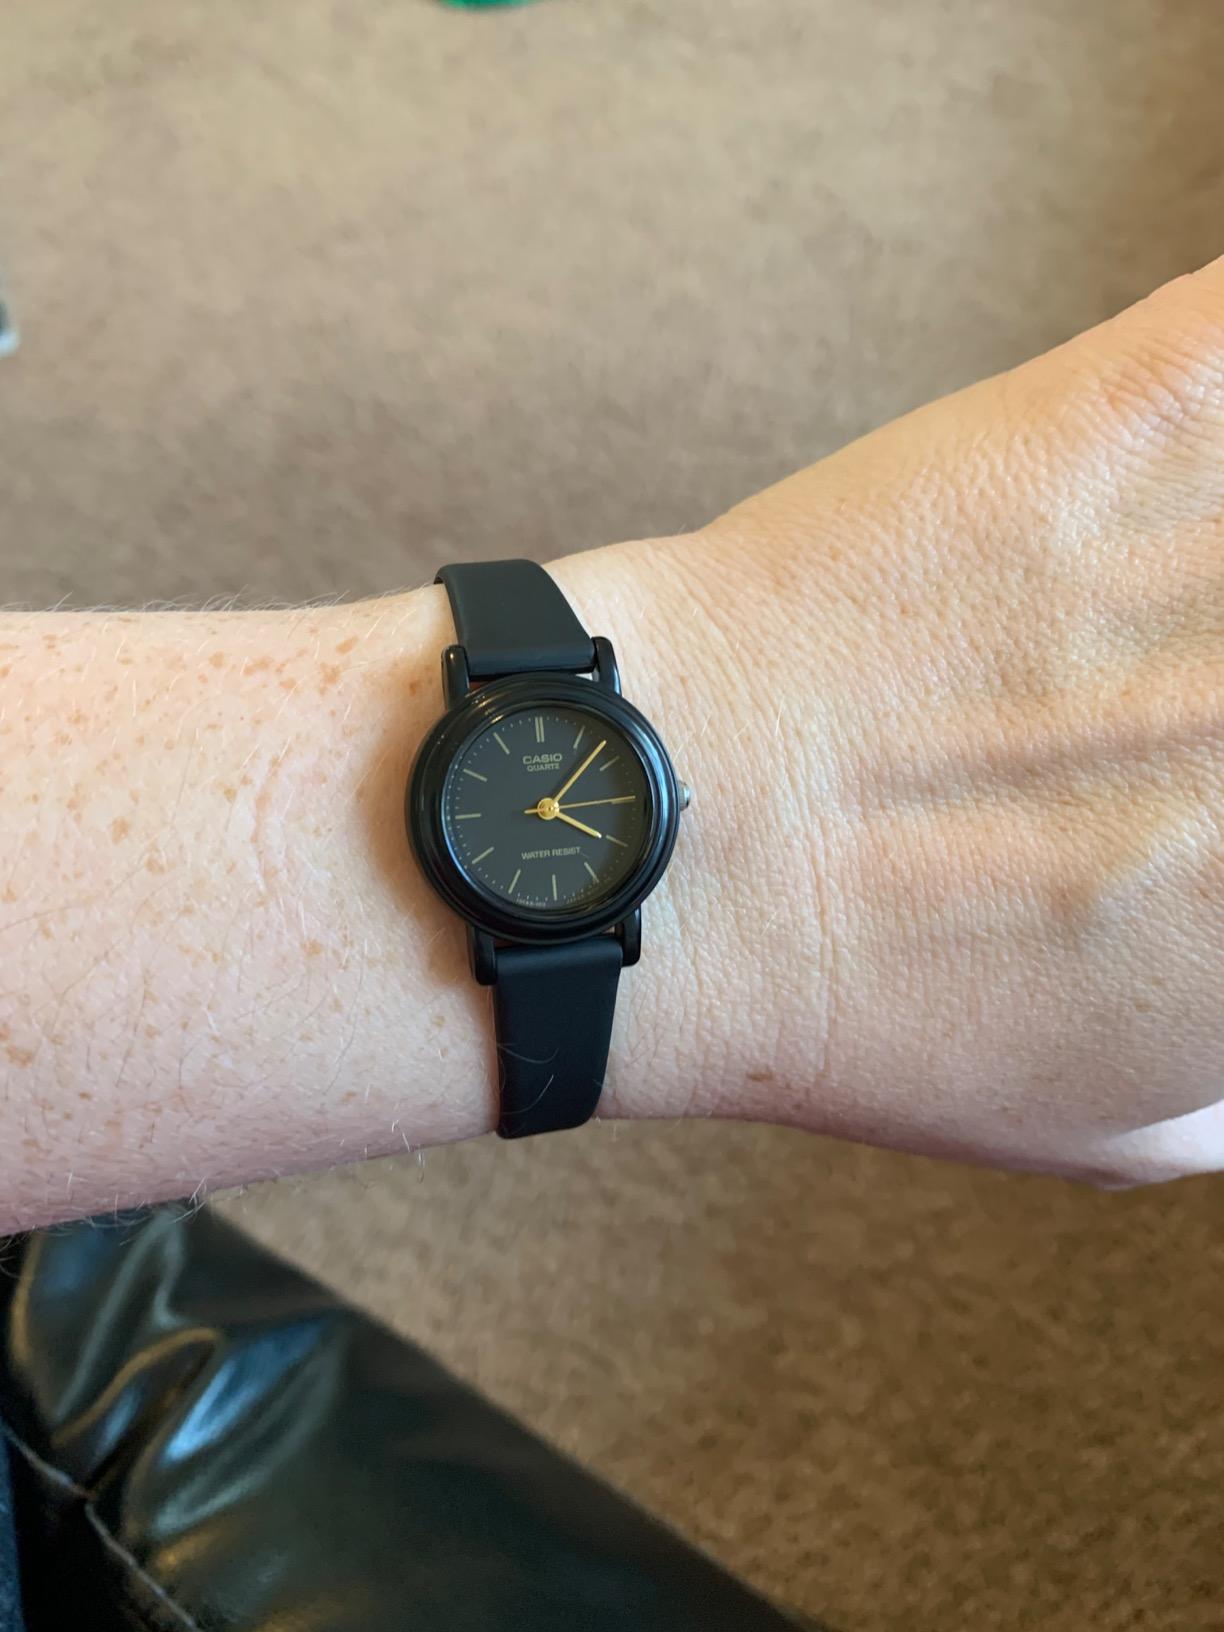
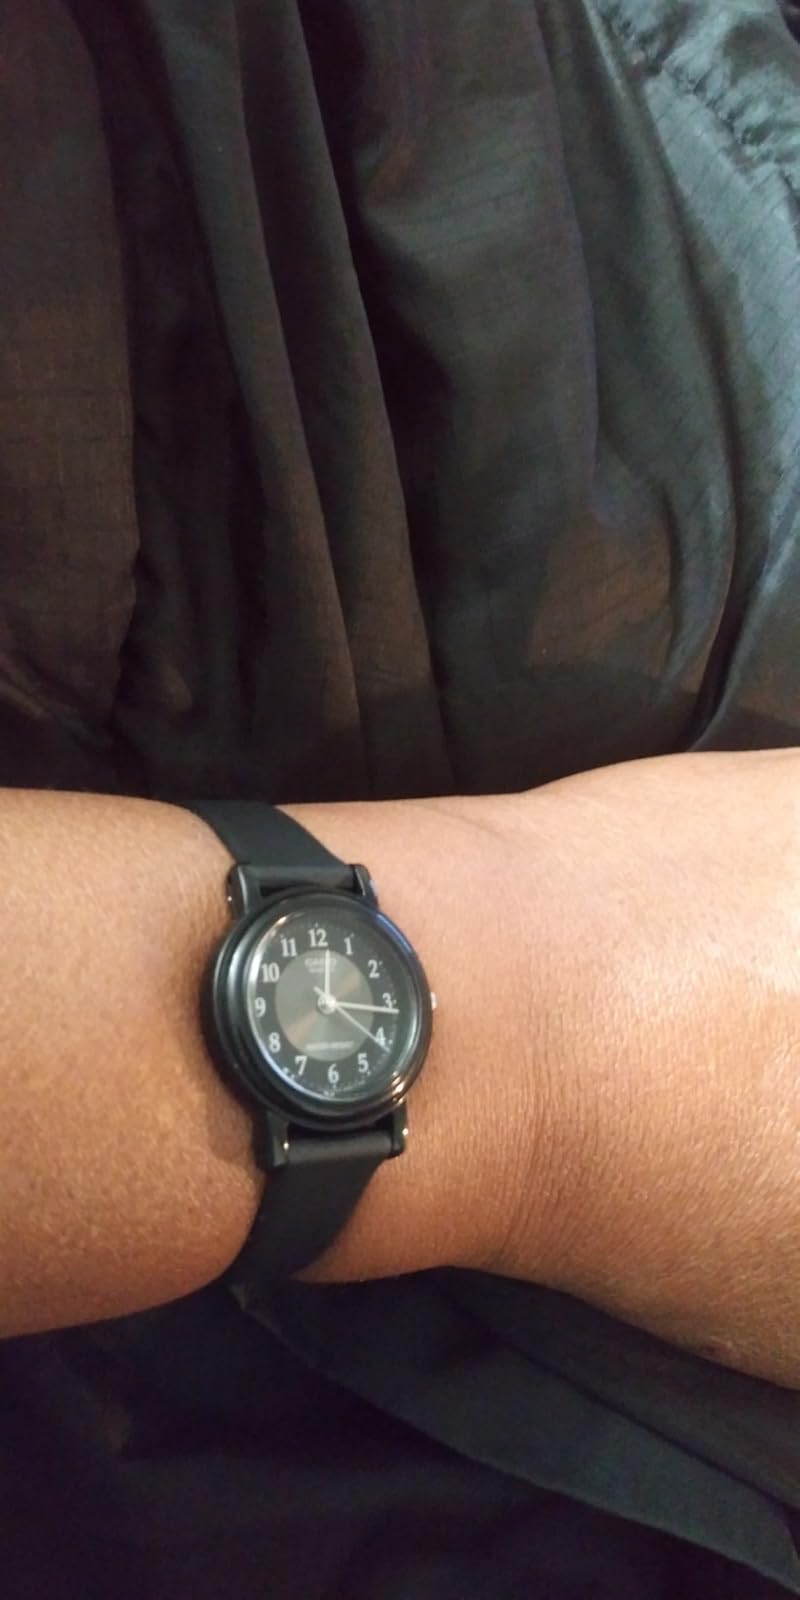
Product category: accessories_watch
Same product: no